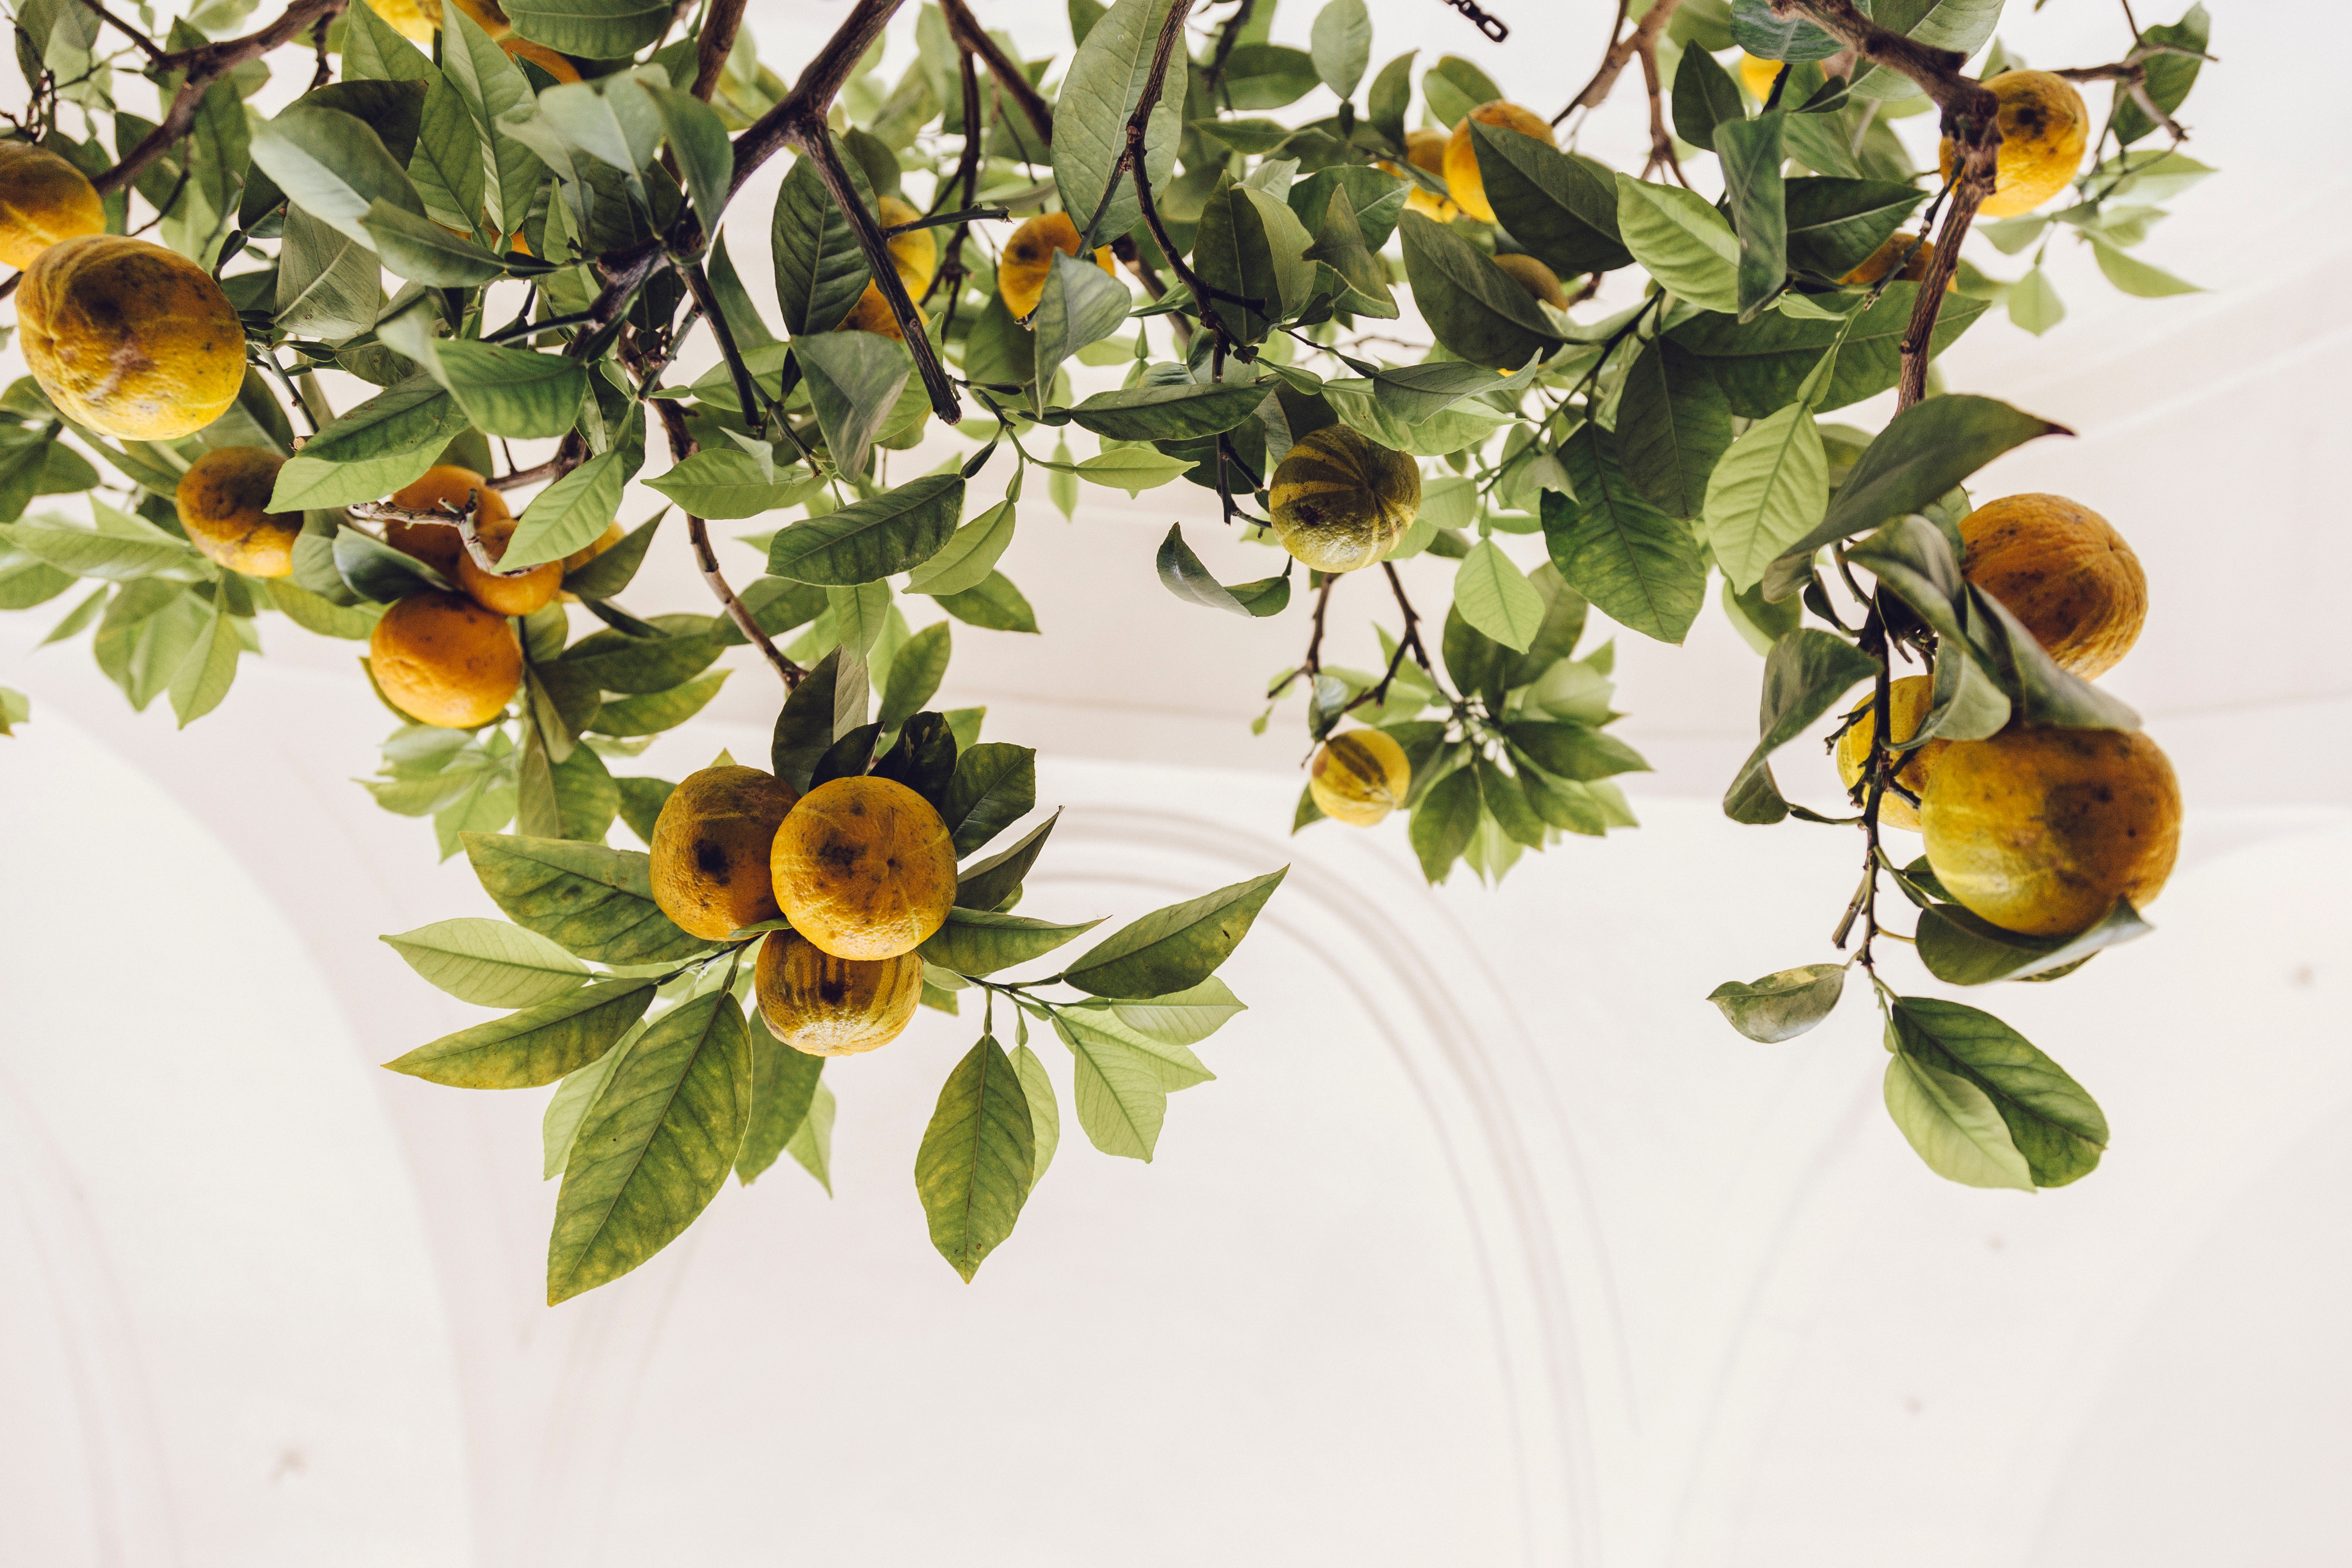
branch, blossom, plant, fruit, leaf, flower, food, produce, botany, yellow, flora, macro photography, flowering plant, land plant